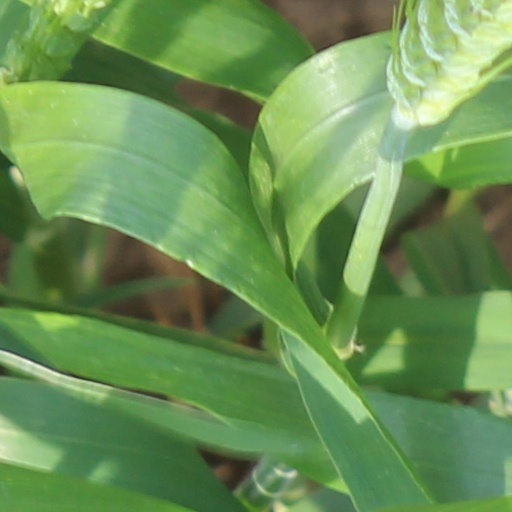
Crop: wheat